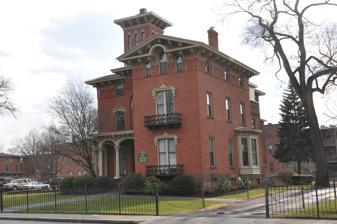
Building: Day-Taylor House
Country: United States of America
Year built: 1857
Historic house in Connecticut, United States United States historic place Day-Taylor House U.S. National Register of Historic Places U.S. Historic district Contributing property Show map of Connecticut Show map of the United States Location 81 Wethersfield Ave., Hartford, Connecticut Coordinates 41°45′14″N 72°40′32″W / 41.75389°N 72.67556°W / 41.75389; -72.67556 Area less than one acre Built 1857 ( 1857 ) Built by Bissell, Hirim Architectural style Italian Villa Part of South Green Historic District ( ID02001453 ) NRHP reference No. 75001930 Significant dates Added to NRHP April 14, 1975 Designated CP November 17, 1977 The Day-Taylor House is a historic house at 81 Wethersfield Avenue in Hartford, Connecticut .  Built in 1857, it is one of state's best examples of Italianate villa architecture executed in brick.  It was listed on the National Register of Historic Places in 1975. It presently houses offices. Description and history The Day-Taylor House is located in Hartford's Sheldon-Charter Oak neighborhood, on the west side of Wethersfield Avenue directly opposite the Armsmear estate house of Samuel Colt .  It is a 2 + 1 ⁄ 2 -story masonry structure, built out of red brick in a roughly L-shaped plan.  It has a hip roof, and a three-story tower rising at the crook of the ell. Both the main roof and tower roof have extended eaves with evenly spaced heavy brackets.  Windows on the first two levels are generally set in pairs in rectangular openings with bracketed hoods, although some are set in round-arch openings.  Some windows have original cast iron balconies.  There are small windows of different shapes in the attic story, including a round-arch window set at the center of the main front-facing facade.  A single-story veranda, supported by Corinthian columns, is arrayed around the base of the tower.  The interior of the building retains little original styling. The house was built in 1857 by Hirim Bushnell, the builder of the Connecticut State Capitol and the Memorial Arch in Bushnell Park .  It was built for Albert F. Day, a prominent local merchant whose father was Lieutenant Governor of Connecticut .  Although its architect is not known, the house bears some resemblance to works of New Haven architect Henry Austin , a champion of the Italianate villa form. See also National Register of Historic Places listings in Hartford, Connecticut References